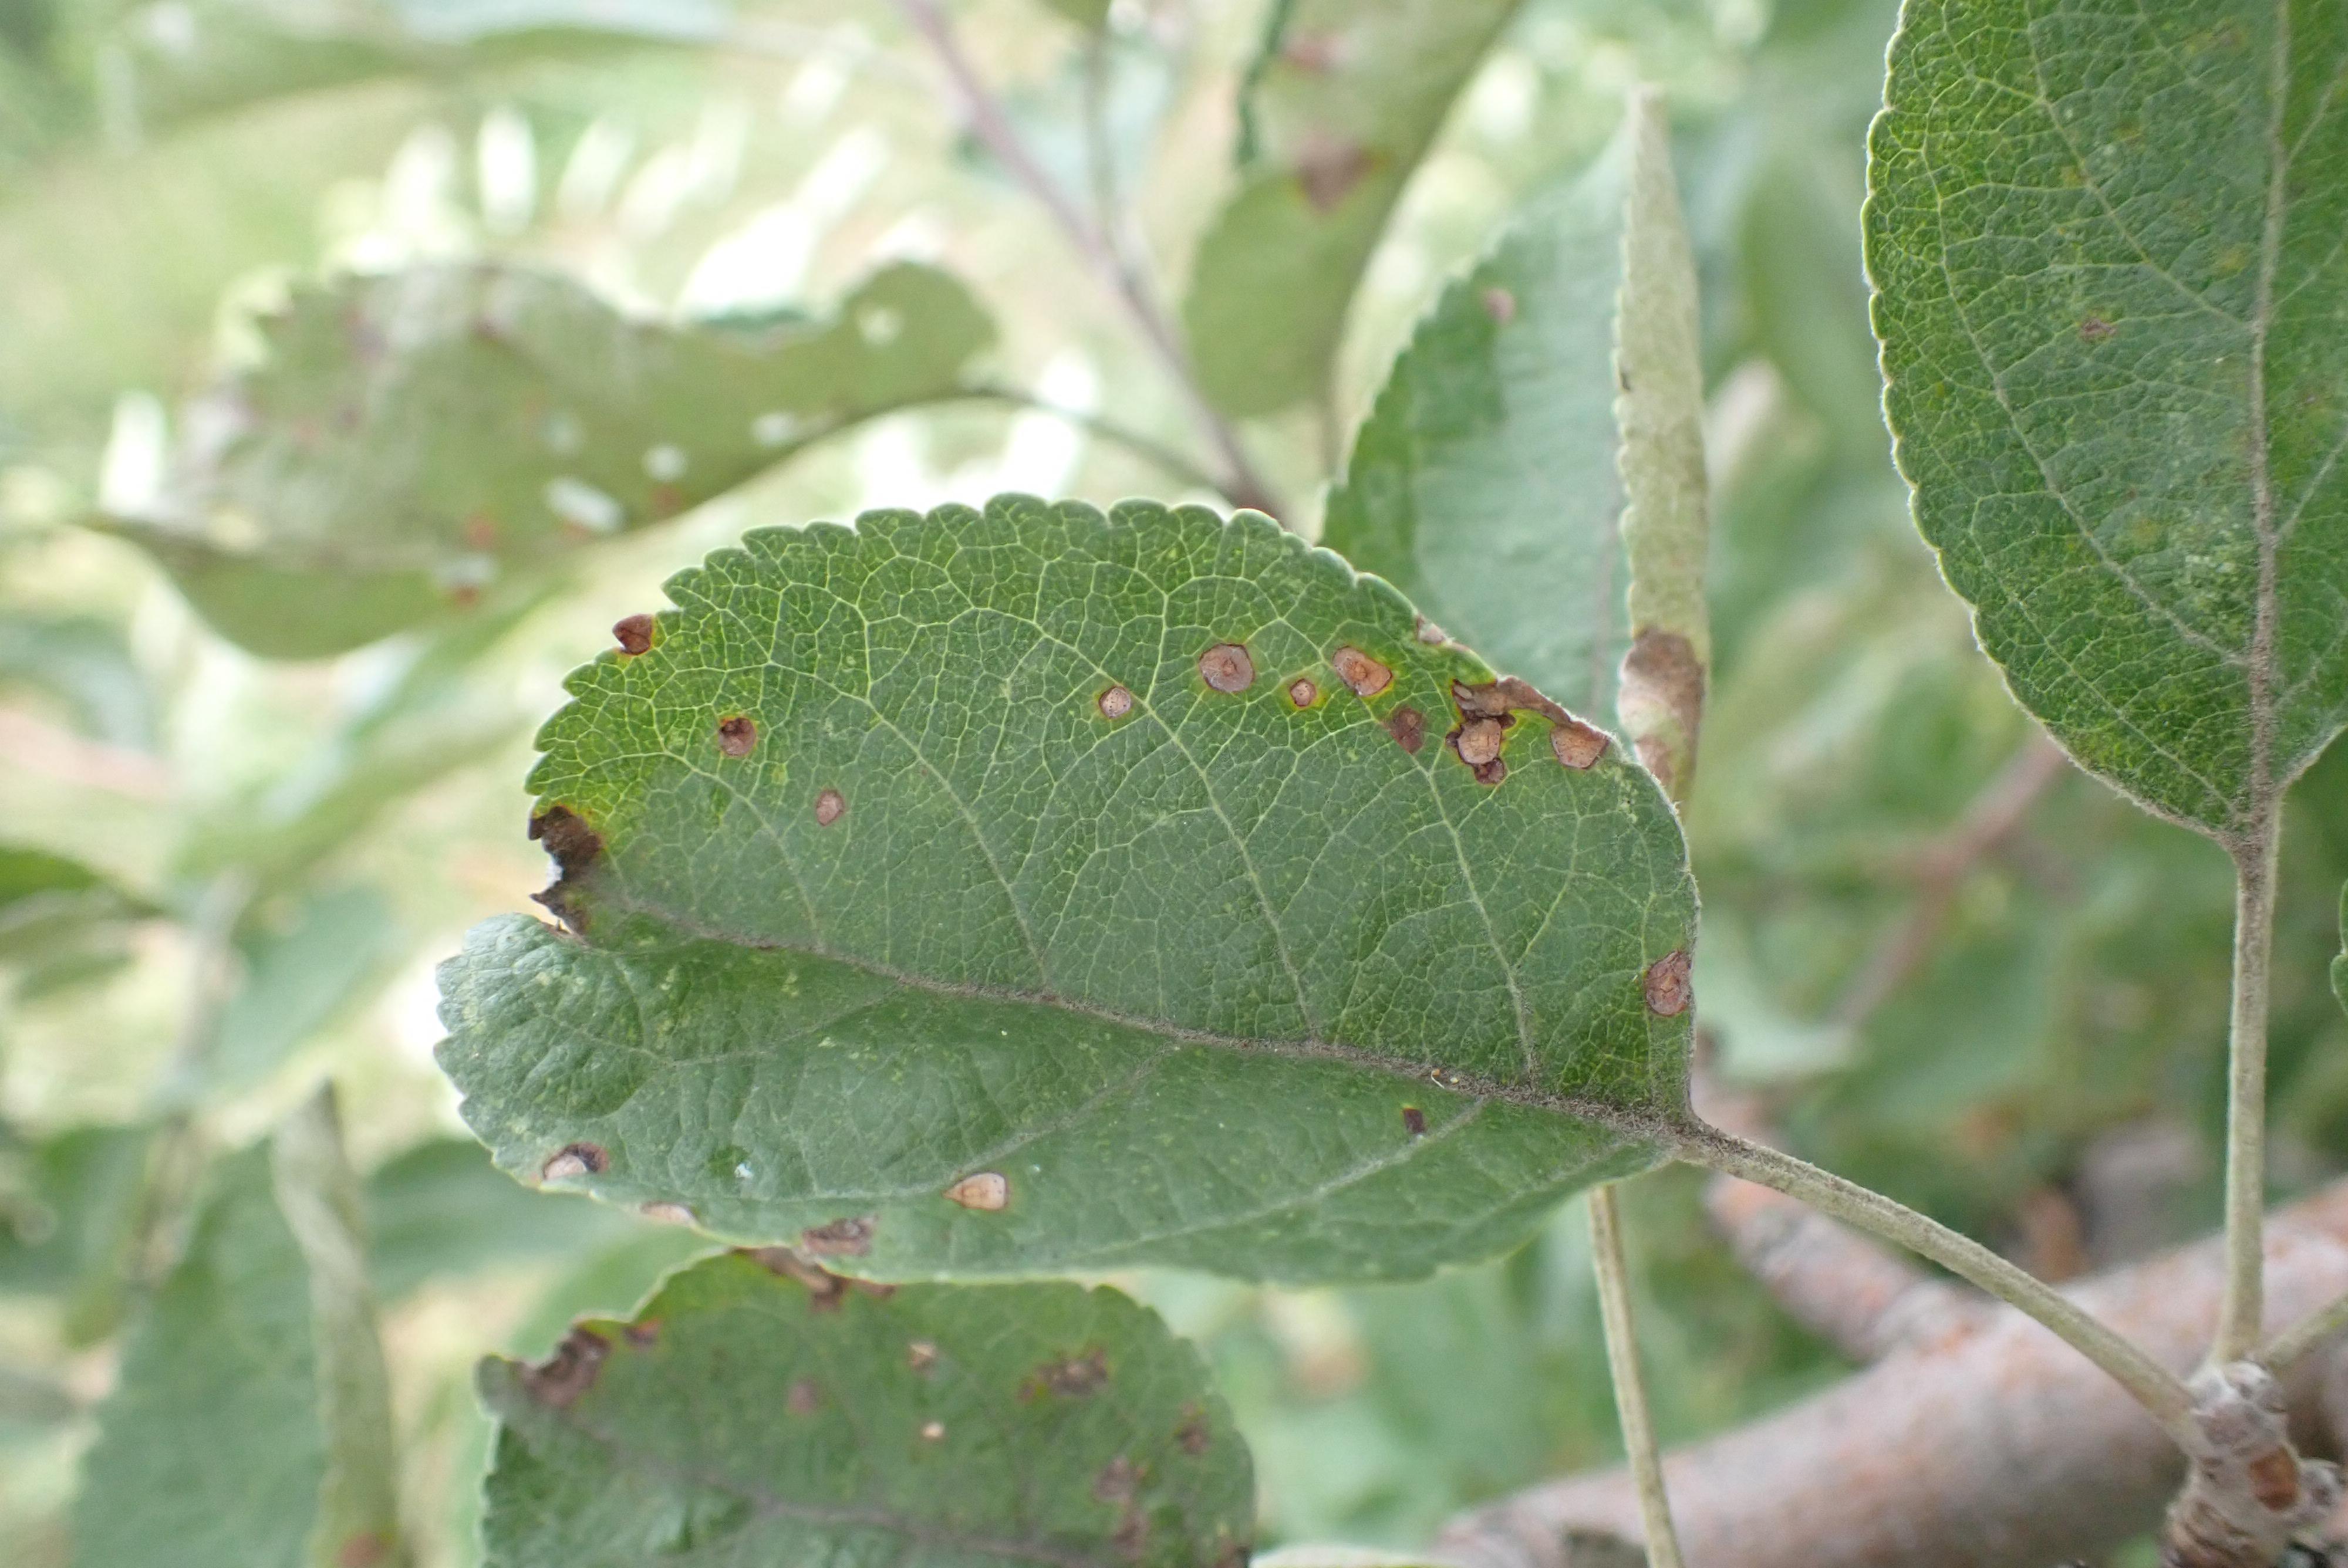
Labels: frog_eye_leaf_spot, complex